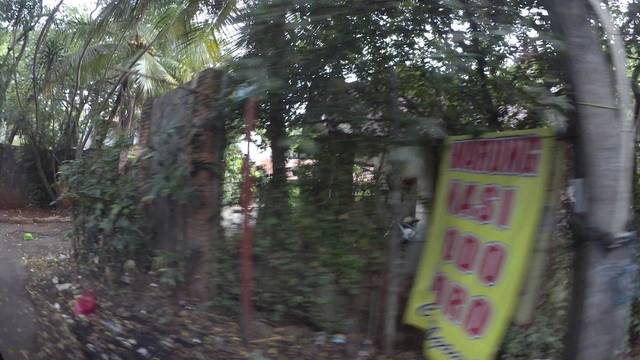
Region: Indonesia
Coordinates: -6.284, 106.708